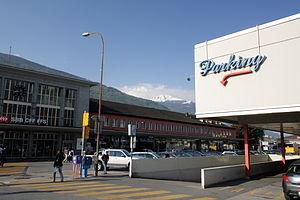
La gare de Sion est une gare ferroviaire située à Sion. Elle voit passer plus de 9 000 passagers quotidiennement.